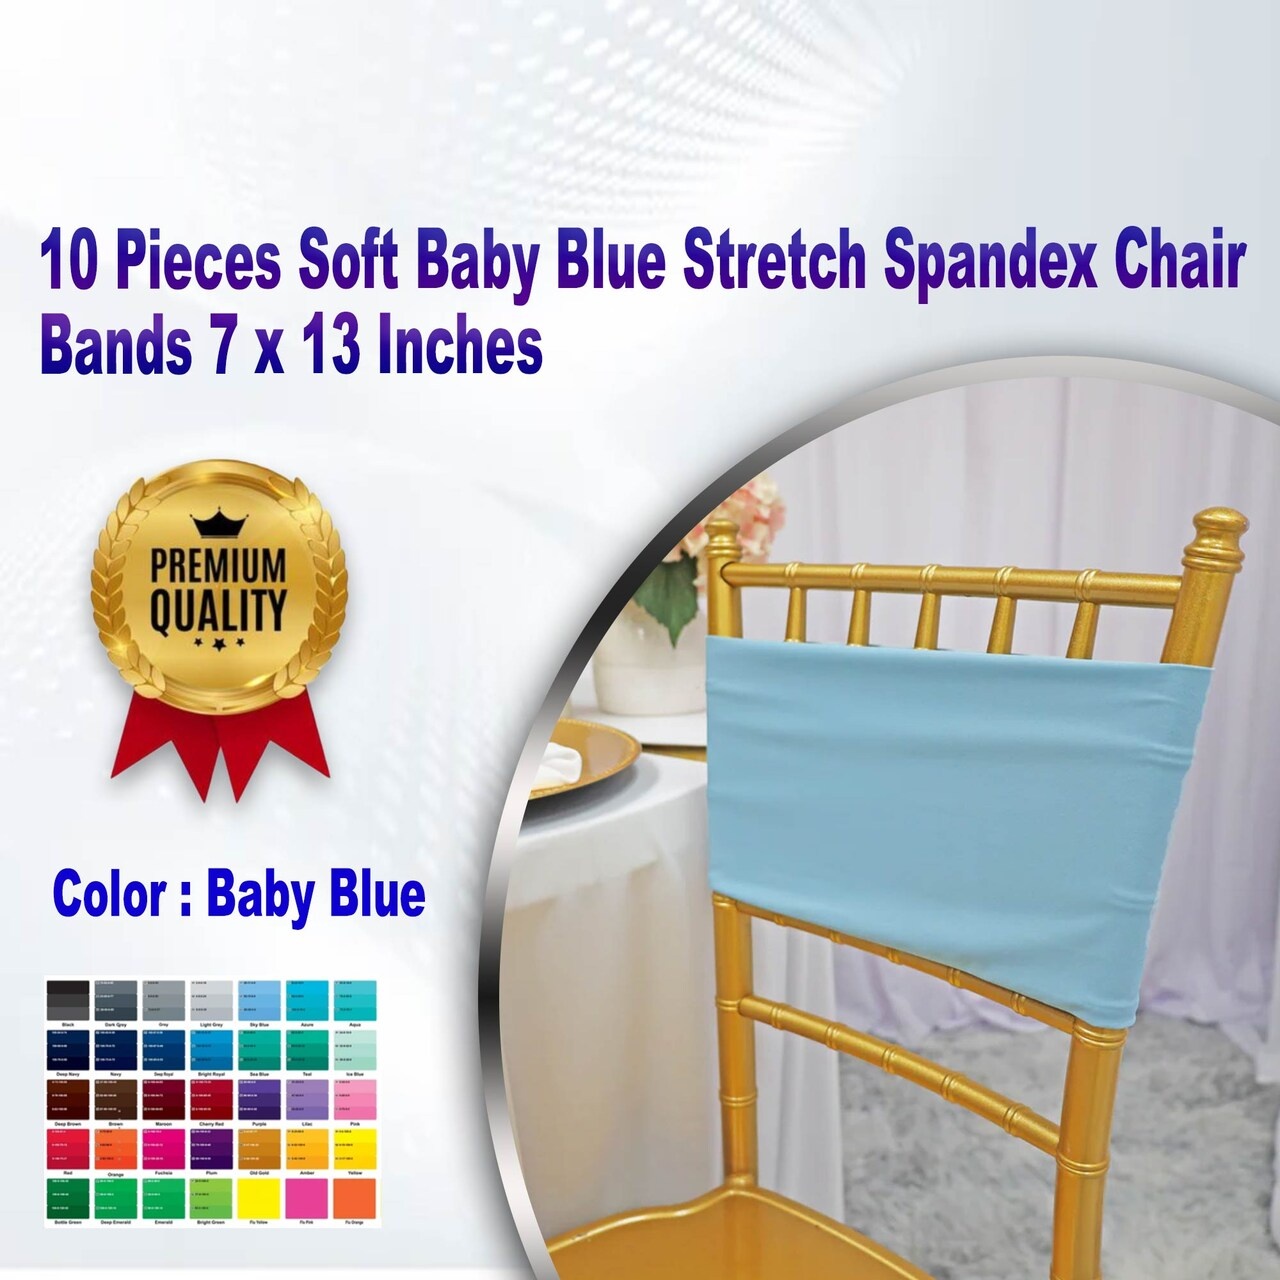
10 Pieces Soft Baby Blue Stretch Spandex Chair Bands 7 x 13 Inches
10 Pieces Soft Baby Blue Stretch Spandex Chair Bands 7 x 13 Inches Add a gentle and calming touch to your event seating with these Soft Baby Blue Stretch Spandex Chair Bands. Crafted from durable double layered 220 GSM spandex fabric, these bands fit standard banquet and folding chairs snugly. They offer a smooth, wrinkle resistant finish, are machine washable, and require no ironing, making them perfect for weddings, baby showers, and special events. Key Features: • Includes 10 Pieces per pack • Soft baby blue color for serene decor • Size: 7 inches wide x 13 inches long • Made from durable double layered 220 GSM spandex fabric • Fits standard banquet and folding chairs • Stretchy, wrinkle resistant material • Machine washable and tumble dry safe NOTE: Due to varying device settings, actual color may differ. This item is non returnable. Please review the product details carefully before placing your order.
Brand: RADYAN
Category: Arts & Entertainment > Party & Celebration > Party Supplies > Chair Sashes > Chair Bands